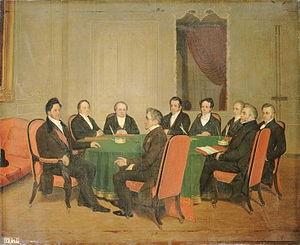
Conseil des ministres, présidé par Louis-Philippe, le 3 août 1838, et tenu au château de Champlâtreux, chez le comte Molé président du Conseil.
Le comte Louis-Mathieu Molé, né le 24 janvier 1781 à Paris et mort le 23 novembre 1855 à Épinay-Champlâtreux, est un homme d'État français. Il est ministre de la Justice sous l'Empire, de la Marine et des Colonies sous la Restauration, des Affaires étrangères et président du Conseil, de 1836 à 1839, sous la monarchie de Juillet.
Camille Bachasson, comte de Montalivet, né le 25 avril 1801 à Valence et mort le 4 janvier 1880 à Saint-Bouize, au château de Montalivet-Lagrange, est un homme d'État français, pair de France, ami de Louis-Philippe dont il a été l'exécuteur testamentaire, plusieurs fois ministre sous la monarchie de Juillet.
Le deuxième ministère Molé est le onzième ministère de la monarchie de Juillet, formé le 15 avril 1837 sous la présidence de Louis-Mathieu Molé pour succéder au président du Conseil Molé. Comptant 8 membres, il reste en fonctions jusqu'au 31 mars 1839.